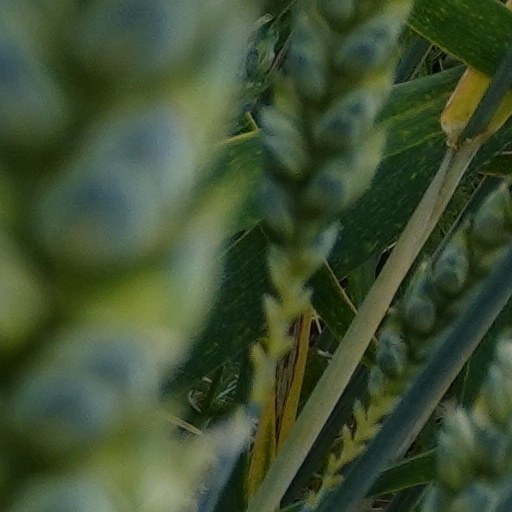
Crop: wheat